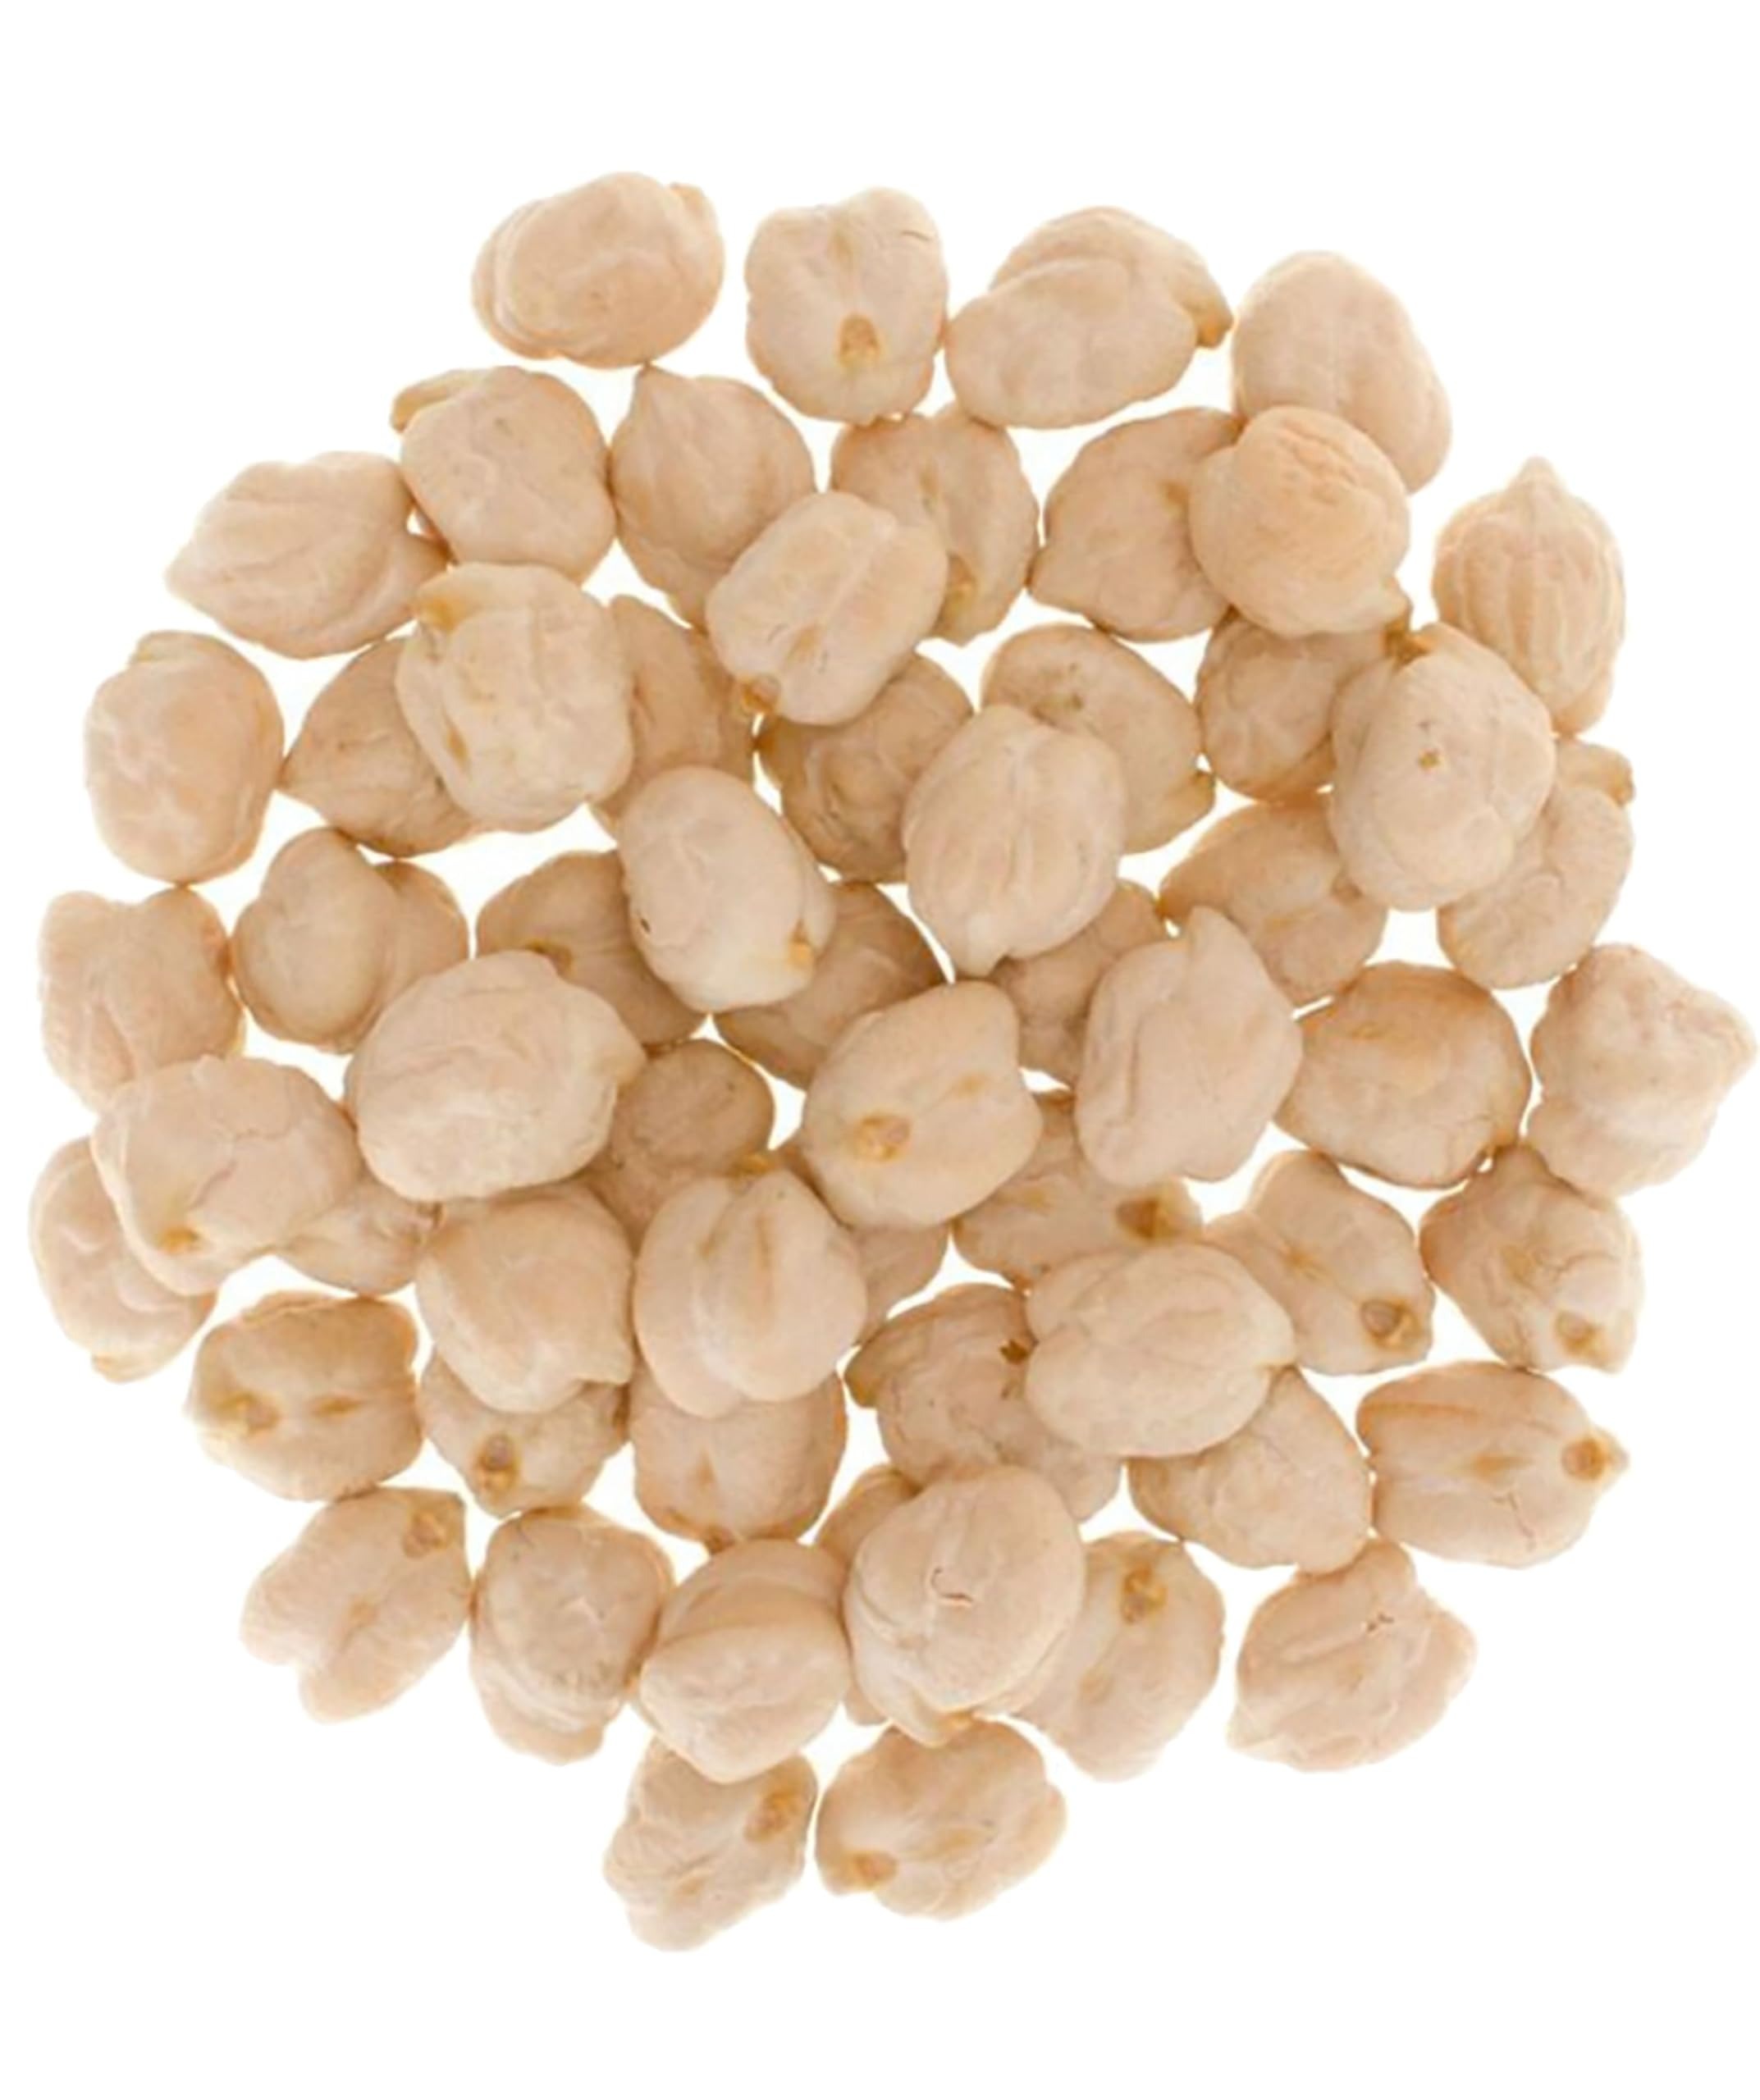
Item Name: Certified Glyphosate Residue Free Chickpeas | Garbanzo Beans | 36 LBS | Family Farmed in Washington State | Non-GMO Project Verified | Kosher Parve | USA Grown | Field Traced | Burlap Bag
Bullet Point: CERTIFIED GLYPHOSATE RESIDUE FREE by the detox project.
Product Description: Enjoy the wholesome goodness and versatility of our premium Chickpeas, now with the added peace of mind of being Certified Glyphosate Residue Free. We believe in providing you with the highest quality legumes, grown and processed with care to ensure they are free from detectable levels of this widely used herbicide. These creamy, nutty-flavored chickpeas are a pantry staple, perfect for creating delicious and nutritious meals for you and your family. Why Choose Our Certified Glyphosate Residue Free Chickpeas? Certified Glyphosate Residue Free: Our chickpeas undergo rigorous testing by independent third-party laboratories to ensure they meet the highest standards for glyphosate absence. You can trust that you're choosing a product made with your well-being in mind. Premium Quality: We select plump, flavorful chickpeas that cook up beautifully to a tender and creamy texture. Nutrient-Rich: Chickpeas are a fantastic source of plant-based protein, dietary fiber, iron, folate, and other essential vitamins and minerals, contributing to a healthy and balanced diet. Versatile Ingredient: From hearty stews to creamy hummus, chickpeas are incredibly adaptable to a wide range of culinary creations. How to Cook Our Chickpeas: Dried Chickpeas: Rinsing: Rinse the desired amount of dried chickpeas thoroughly under cold running water to remove any debris. Soaking (Recommended): Overnight Soak: Place the rinsed chickpeas in a large bowl and cover with plenty of cold water (at least 3-4 inches above the chickpeas as they will expand). Soak for at least 8 hours or overnight. Drain and rinse before cooking. Quick Soak: If you're short on time, place the rinsed chickpeas in a pot and cover with plenty of cold water. Bring to a boil and boil for 2 minutes. Remove from heat, cover, and let stand for 1 hour. Drain and rinse before cooking. Cooking: Place the soaked and rinsed chickpeas in a pot and cover with fresh water (about 2 inches above the chickpeas). Bring to a boil, then reduce heat to a simmer. Simmering: Simmer gently for 1 to 1.5 hours, or until the chickpeas are tender and easily mashed with a fork. Cooking time may vary depending on the age and variety of the chickpeas. Seasoning (Optional): You can add a bay leaf or a sprig of rosemary to the cooking water for extra flavor. Salt is best added towards the end of the cooking process as it can sometimes toughen the skins. Draining: Once cooked, drain the chickpeas and they are ready to use. Canned Chickpeas (Already Cooked): Rinsing: Drain the chickpeas from the can and rinse them thoroughly under cold running water. This helps to remove excess sodium and any starchy liquid. Ready to Use: Rinsed canned chickpeas are ready to be incorporated directly into your recipes. Intended Uses: Our Certified Glyphosate Residue Free Chickpeas are perfect for a multitude of delicious and healthy dishes: Hummus: Blend cooked chickpeas with tahini, lemon juice, garlic, and olive oil for a classic creamy dip. Salads: Add cooked chickpeas to green salads, pasta salads, or grain bowls for a boost of protein and fiber. Soups and Stews: Incorporate chickpeas into vegetable soups, lentil stews, or hearty chili. Curries: Chickpeas are a staple in many vegetarian and vegan curries, absorbing flavorful sauces beautifully. Roasted Chickpeas: Toss cooked chickpeas with olive oil and your favorite spices (paprika, cumin, chili powder) and roast until crispy for a healthy and satisfying snack. Falafel: Mash cooked chickpeas with herbs, spices, and flour, then form into patties and fry or bake for delicious falafel. Vegetarian Burgers and Meatballs: Use mashed chickpeas as a base for plant-based burgers and meatballs. Chana Masala: Prepare this classic Indian chickpea curry with tomatoes, onions, and aromatic spices. Baking: Surprisingly, chickpeas can be used in baking to add moisture and protein to brownies, blondies, and other treats. Choose our Certified Glyphosate Residue Free Chickpeas and enjoy the natural goodness of this versatile legume with complete confidence in its purity.
Value: 576.0
Unit: Ounce

Price: 48.95